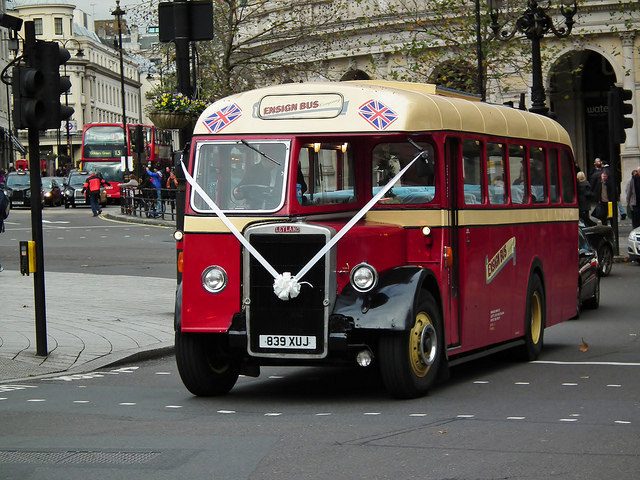
A yellow and red bus travelling on a street with a white bow on it.

A red and beige bus driving down a street.

Red and gold tour bus driving through a town.

A British transit bus riding past a traffic light.

An old red colored bus with union jack flags on it